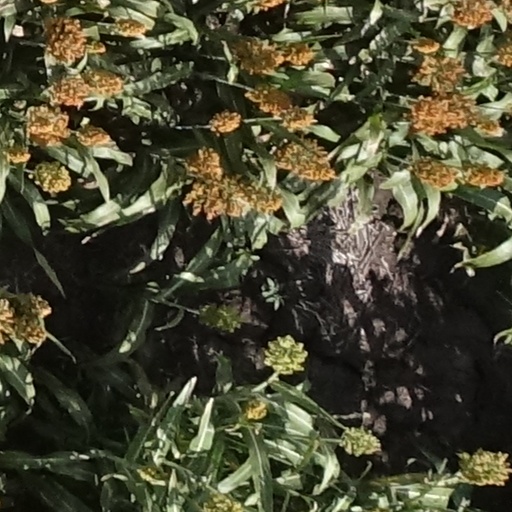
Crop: sorghum